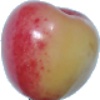
Label: cherry_rainier